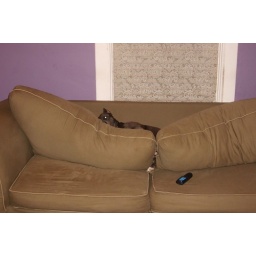
best seat in the house